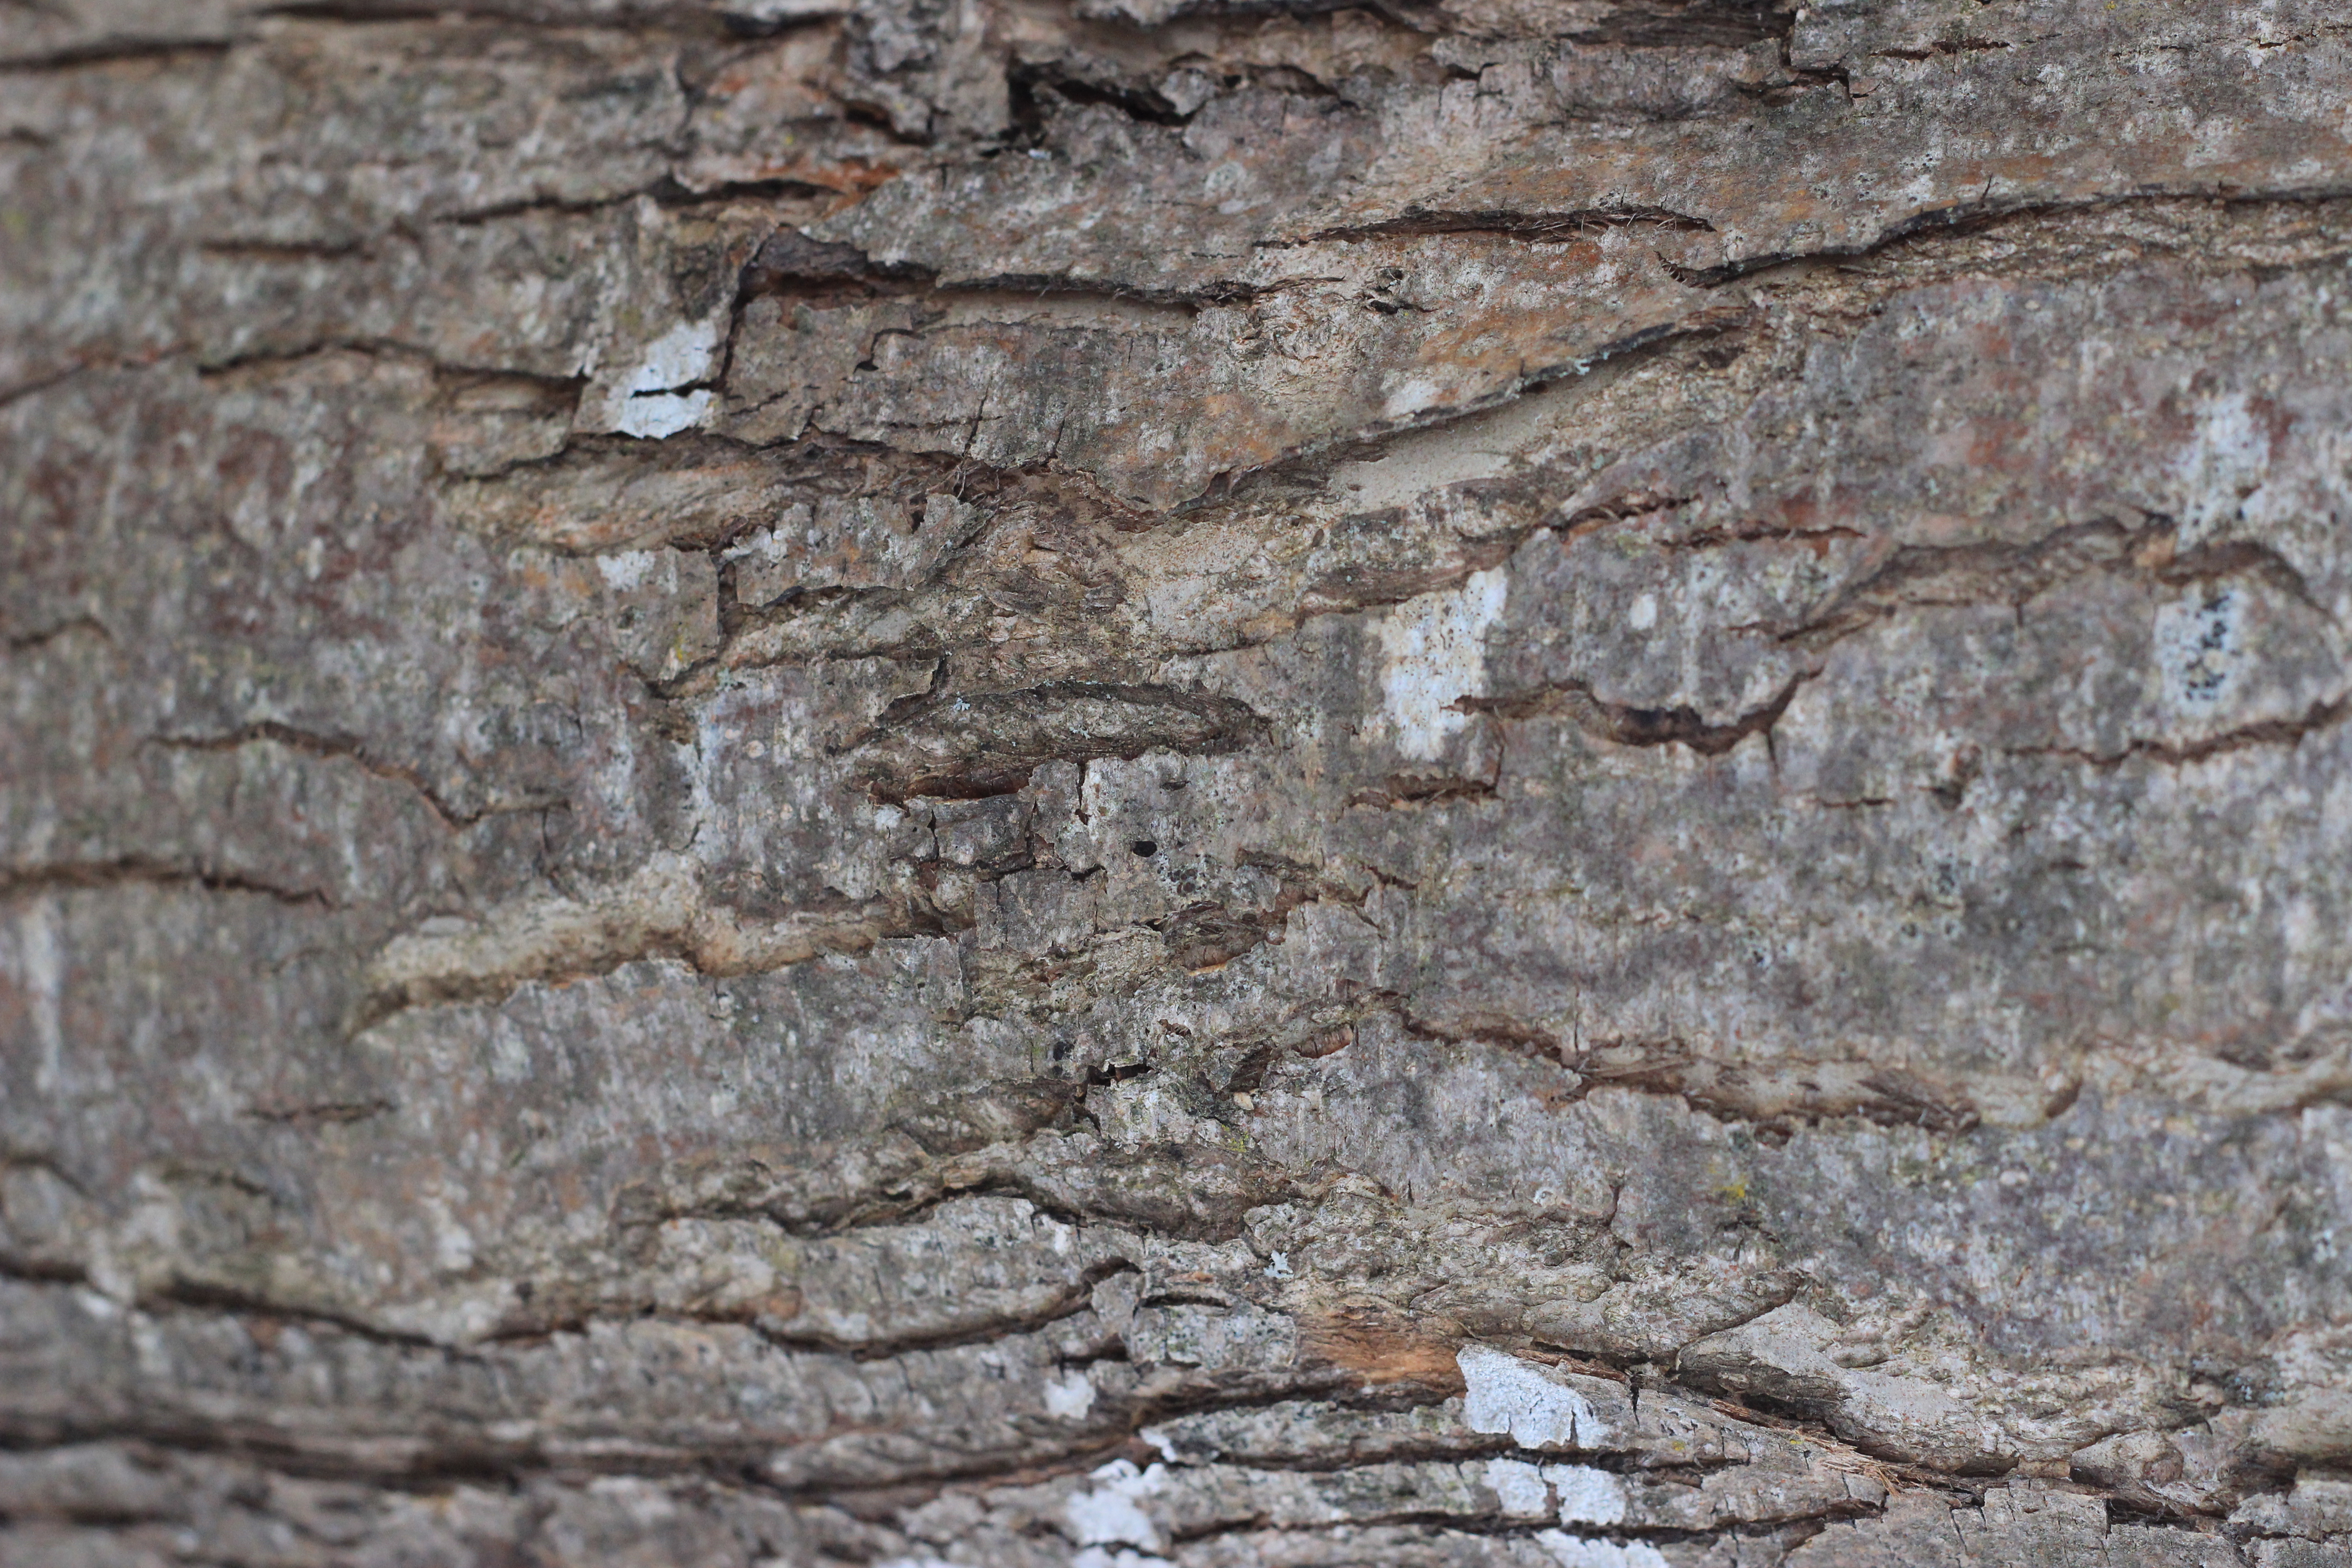
tree bark, tree, bark, wood texture, bark texture, texture, brown, bedrock, wood, trunk, formation, outcrop, composite material, pattern, soil, fault, rock, building material, intrusion, stone wall